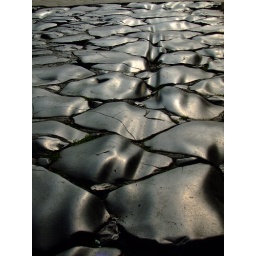
Pavement of the ground made by really black stones